Alfa Romeo 166

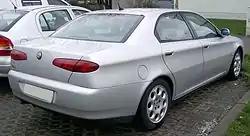
Alfa Romeo 166 (rear view)

In October 2005, the Alfa Romeo 166 was officially withdrawn from sale in markets for RHD. Sales of the 166 never grew as Alfa Romeo had hoped, following the facelift in September 2003, and the additional lack of a diesel engine in the United Kingdom, Australian, and Irish markets limited its reach into company car sectors. The 2.4 JTD diesel engine was only available in left-hand drive markets.